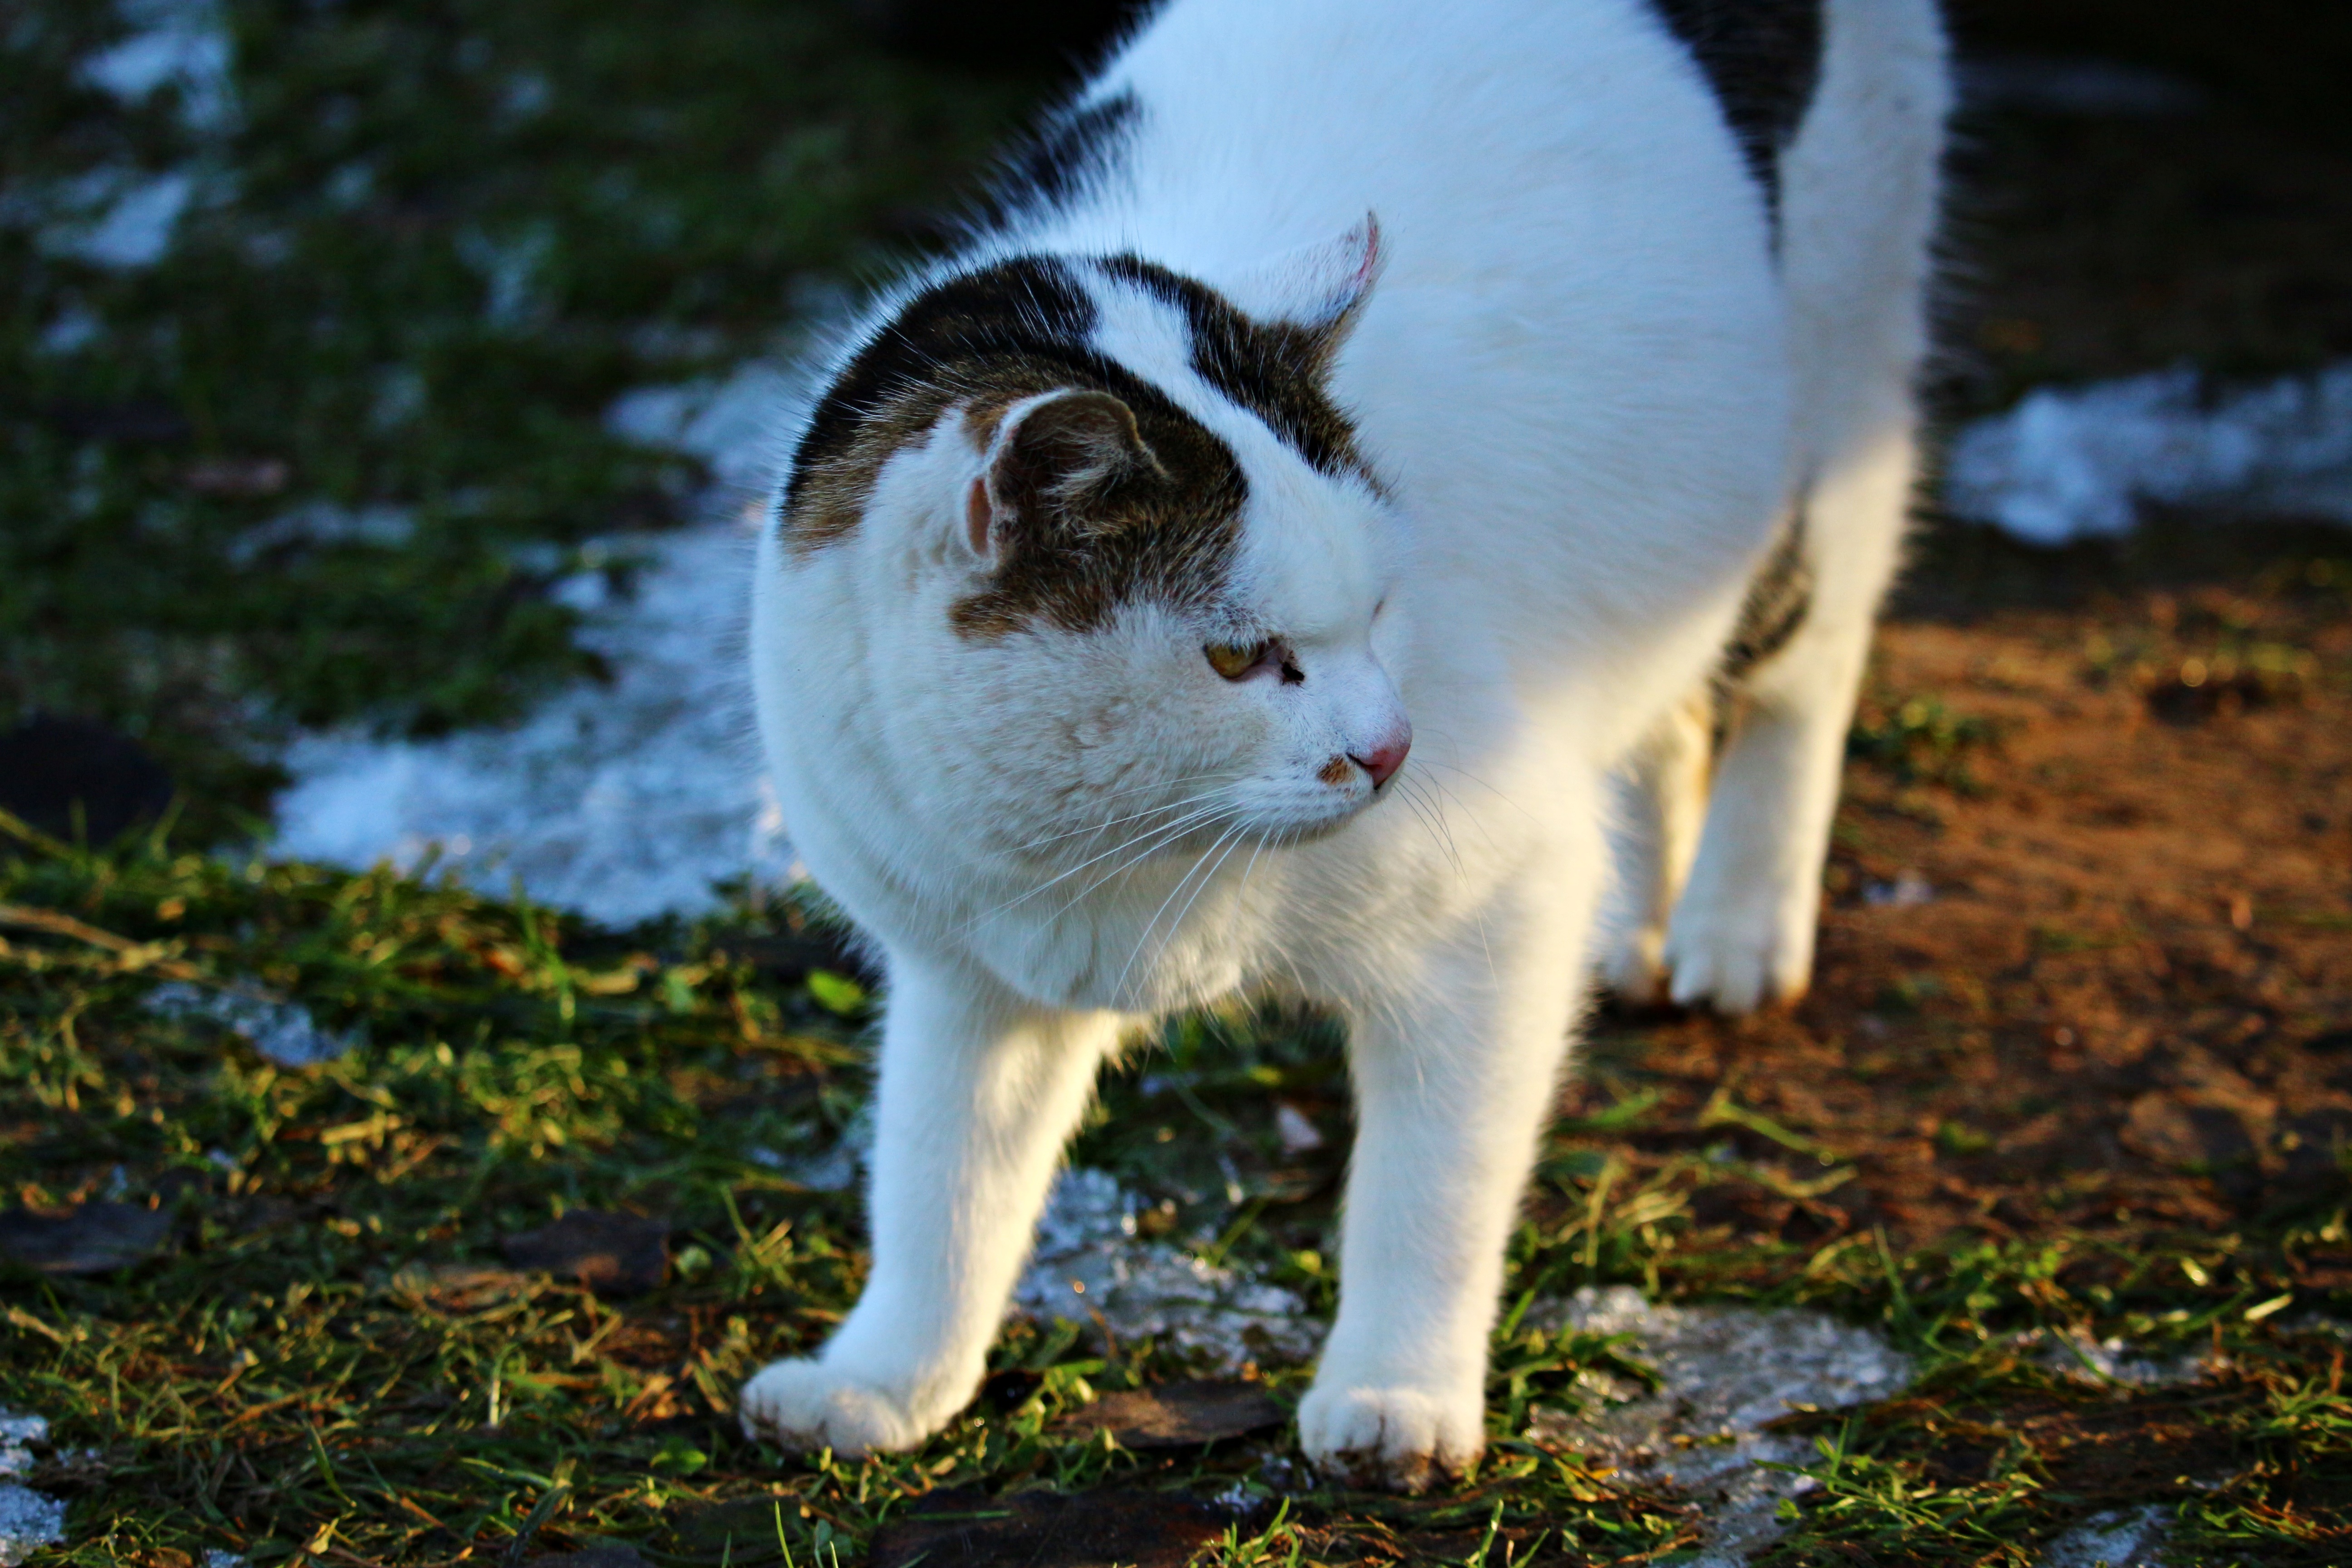
grass, snow, winter, white, frost, kitten, cat, mammal, fauna, whiskers, vertebrate, mieze, domestic cat, small to medium sized cats, cat like mammal